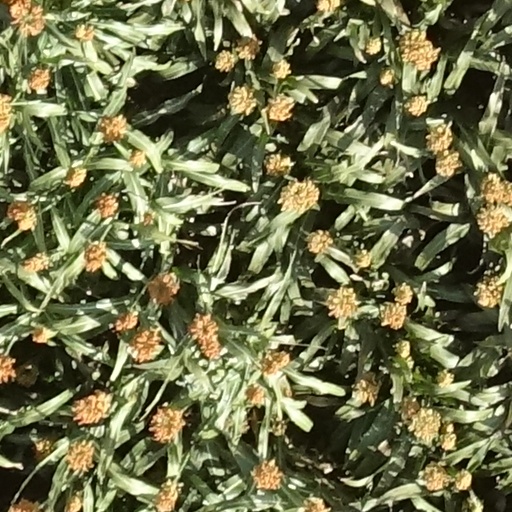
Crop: sorghum